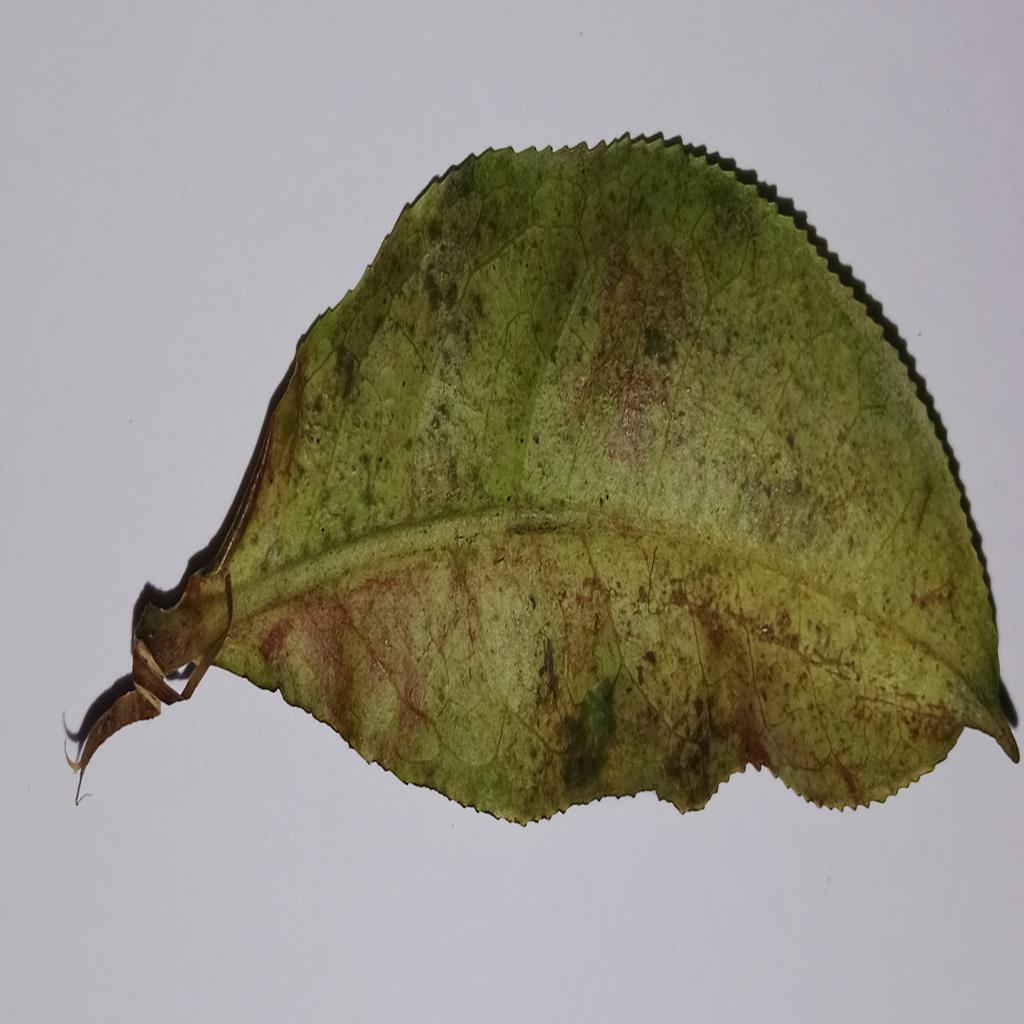
Label: Tea red leaf spot